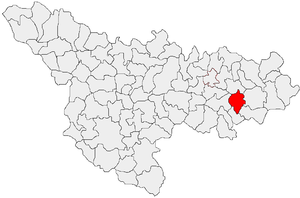
Bârna est une commune du județ de Timiș, Roumanie qui compte 1 640 habitants.